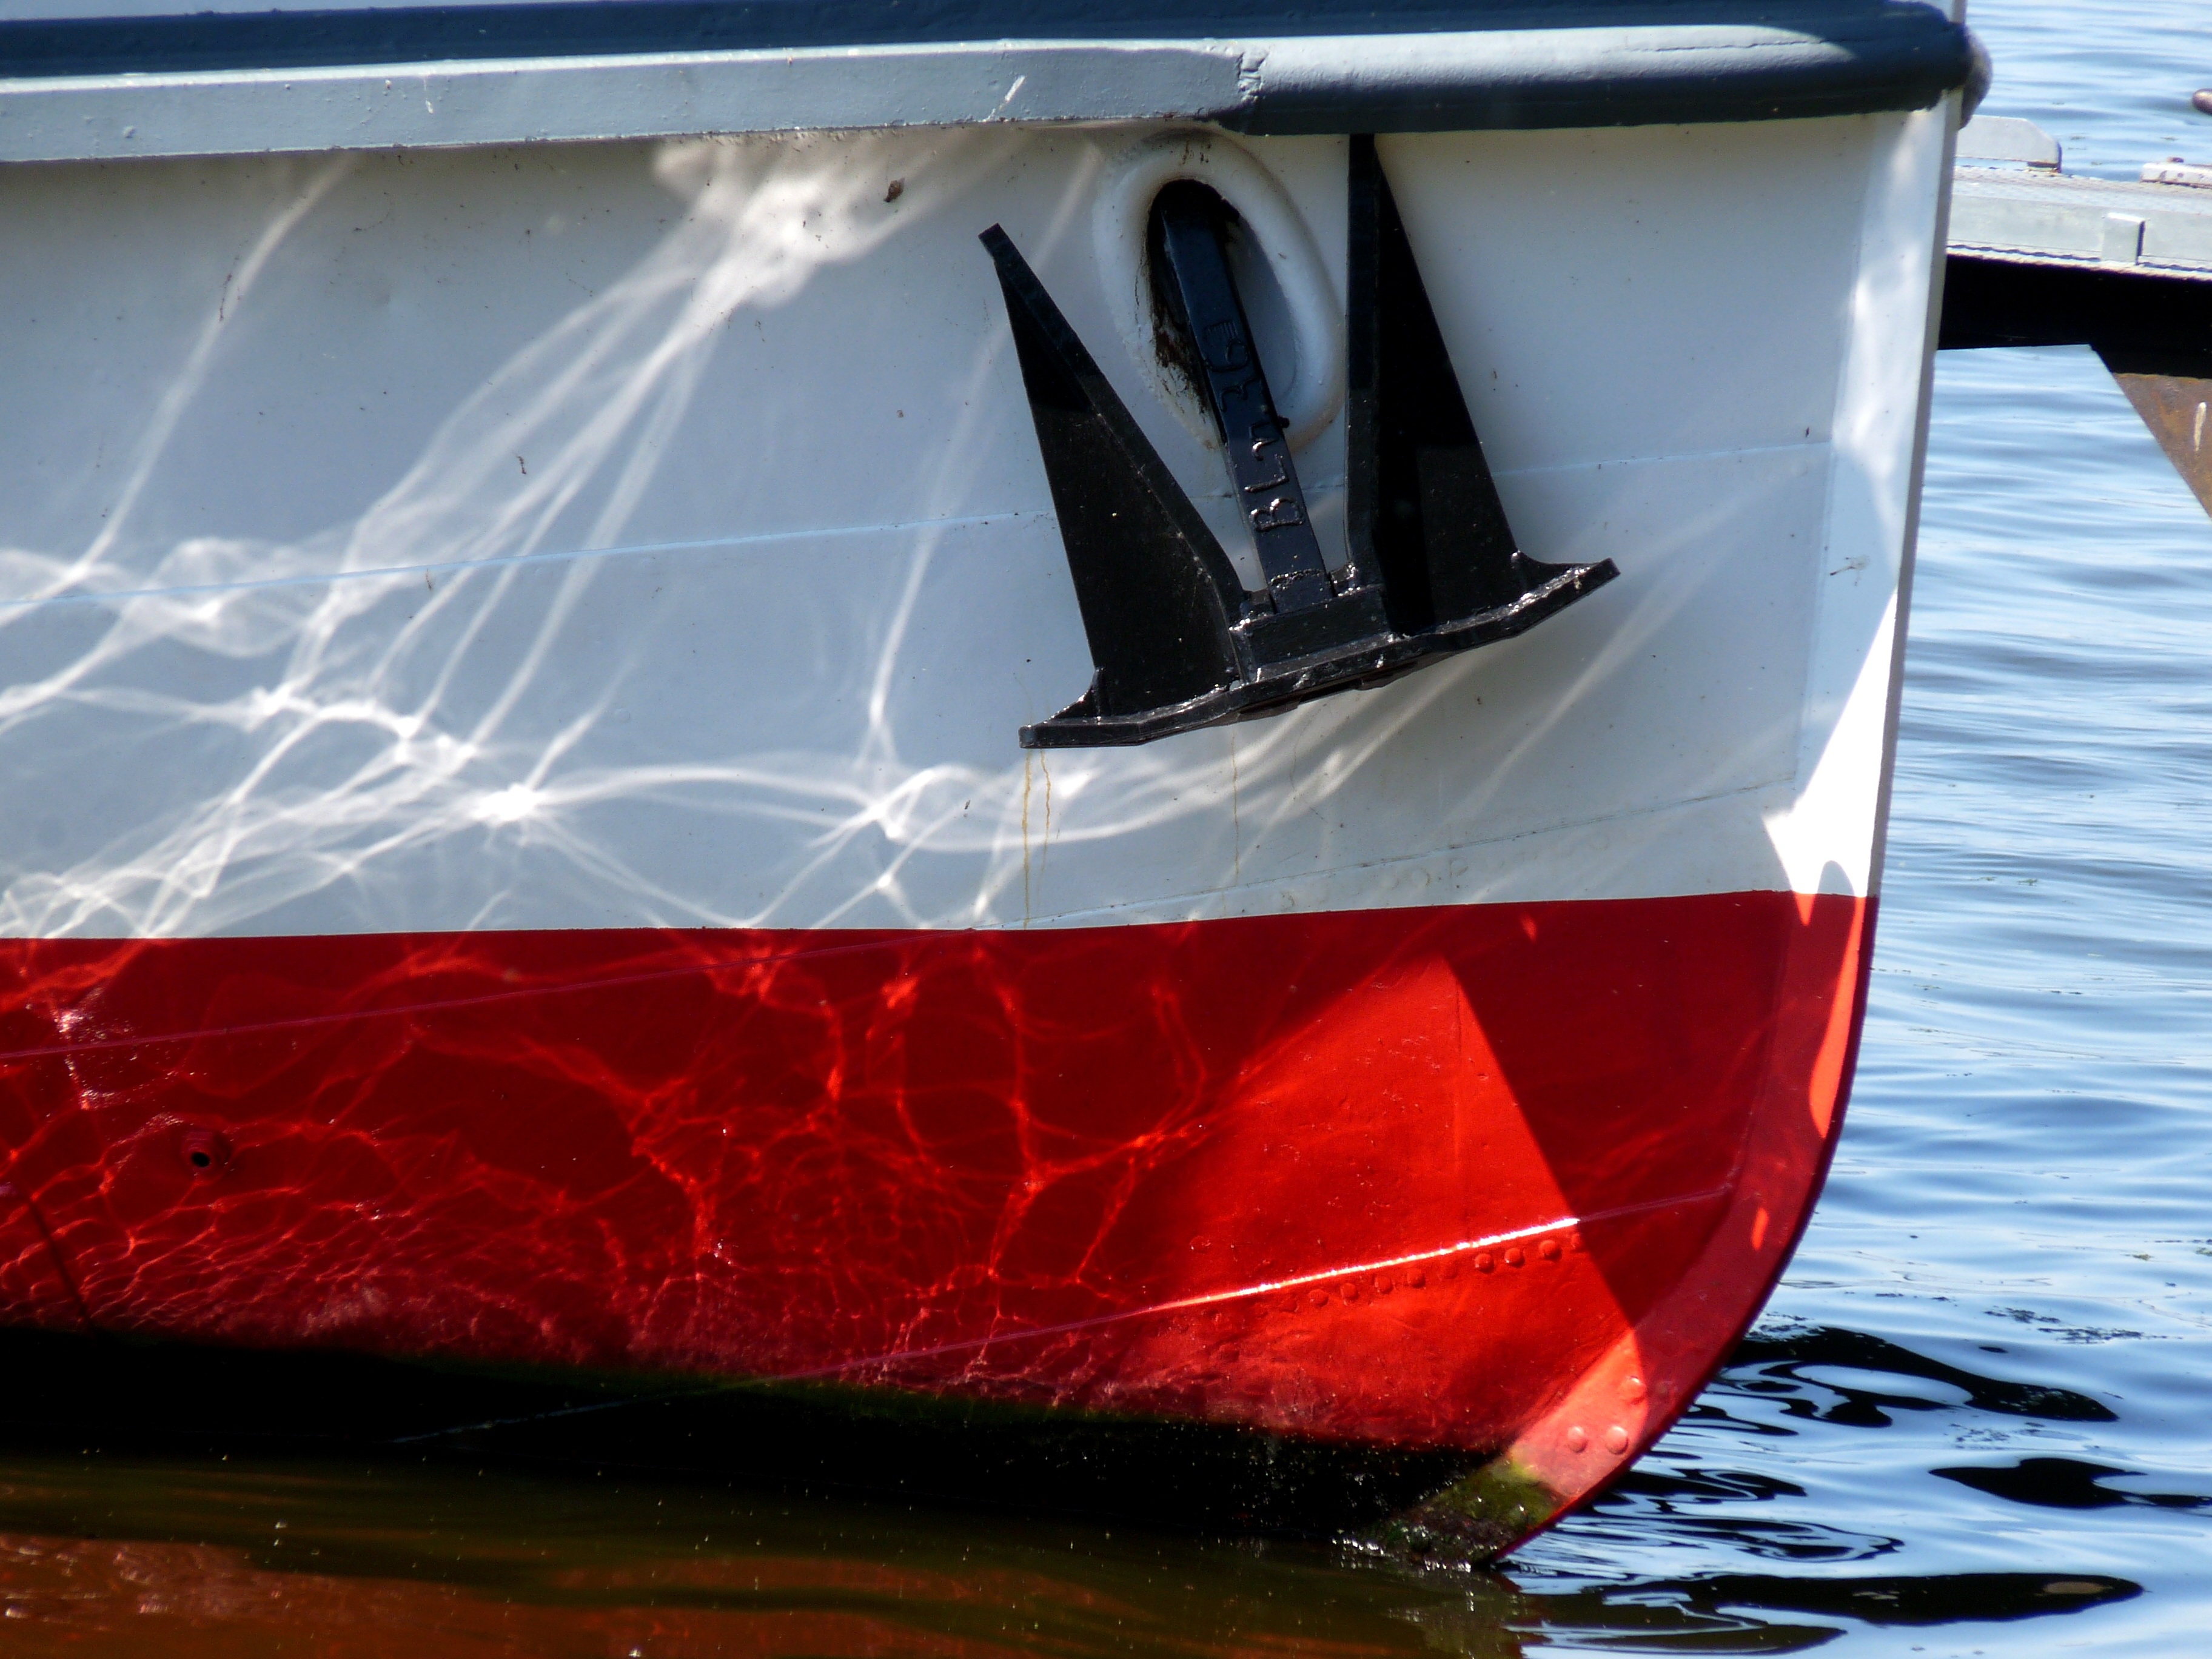
water, wing, boat, wave, building, river, ship, reflection, red, vehicle, romantic, movement, sailboat, sail, anchor, detail, steamer, maritime, watercraft, mood, gorgeous, passenger ship, city trip, encounter, ship meeting